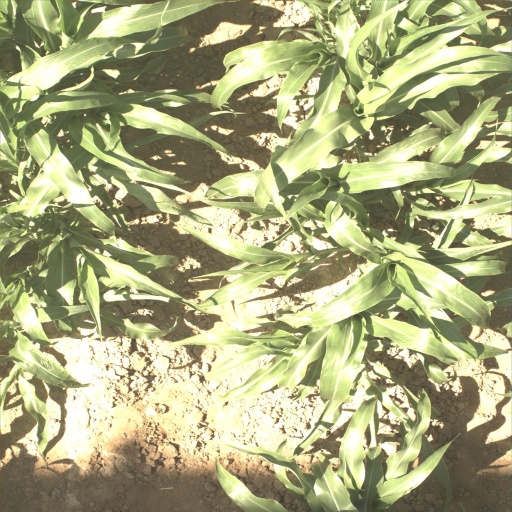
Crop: sorghum